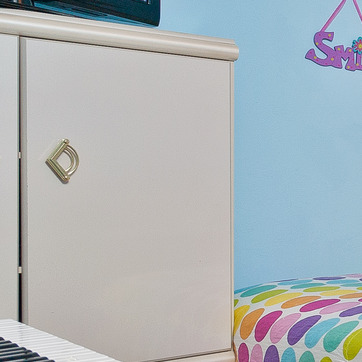
Material: painted